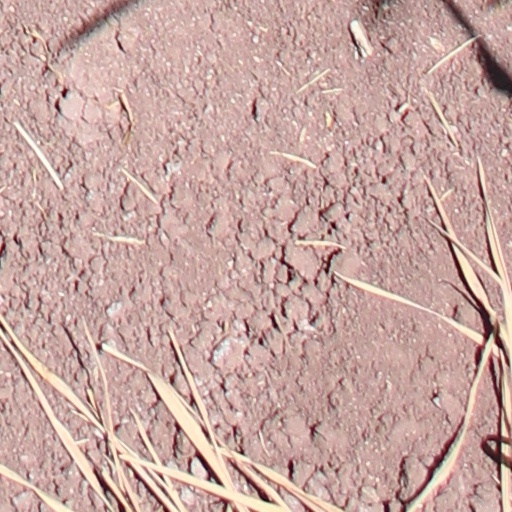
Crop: wheat